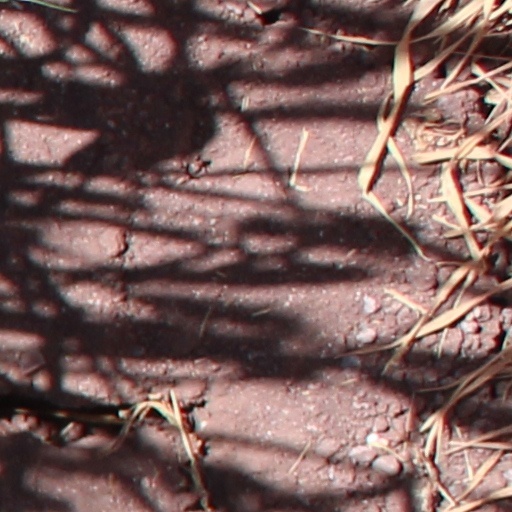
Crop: wheat